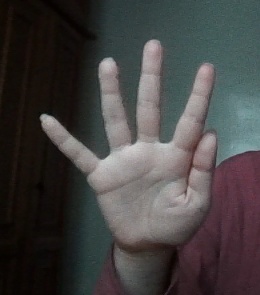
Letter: sheen